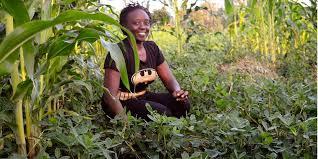
Furaha ya mkulima hutokana na kuona mazao yake yamekua vizuri na kuvuna kwa wingi baada ya juhudi nyingi na kazi ya mikono. Ni hisia ya kuridhika anapopata soko la uhakika, bei nzuri na anaweza kutosheleza familia yake na hata kuuza ziada.